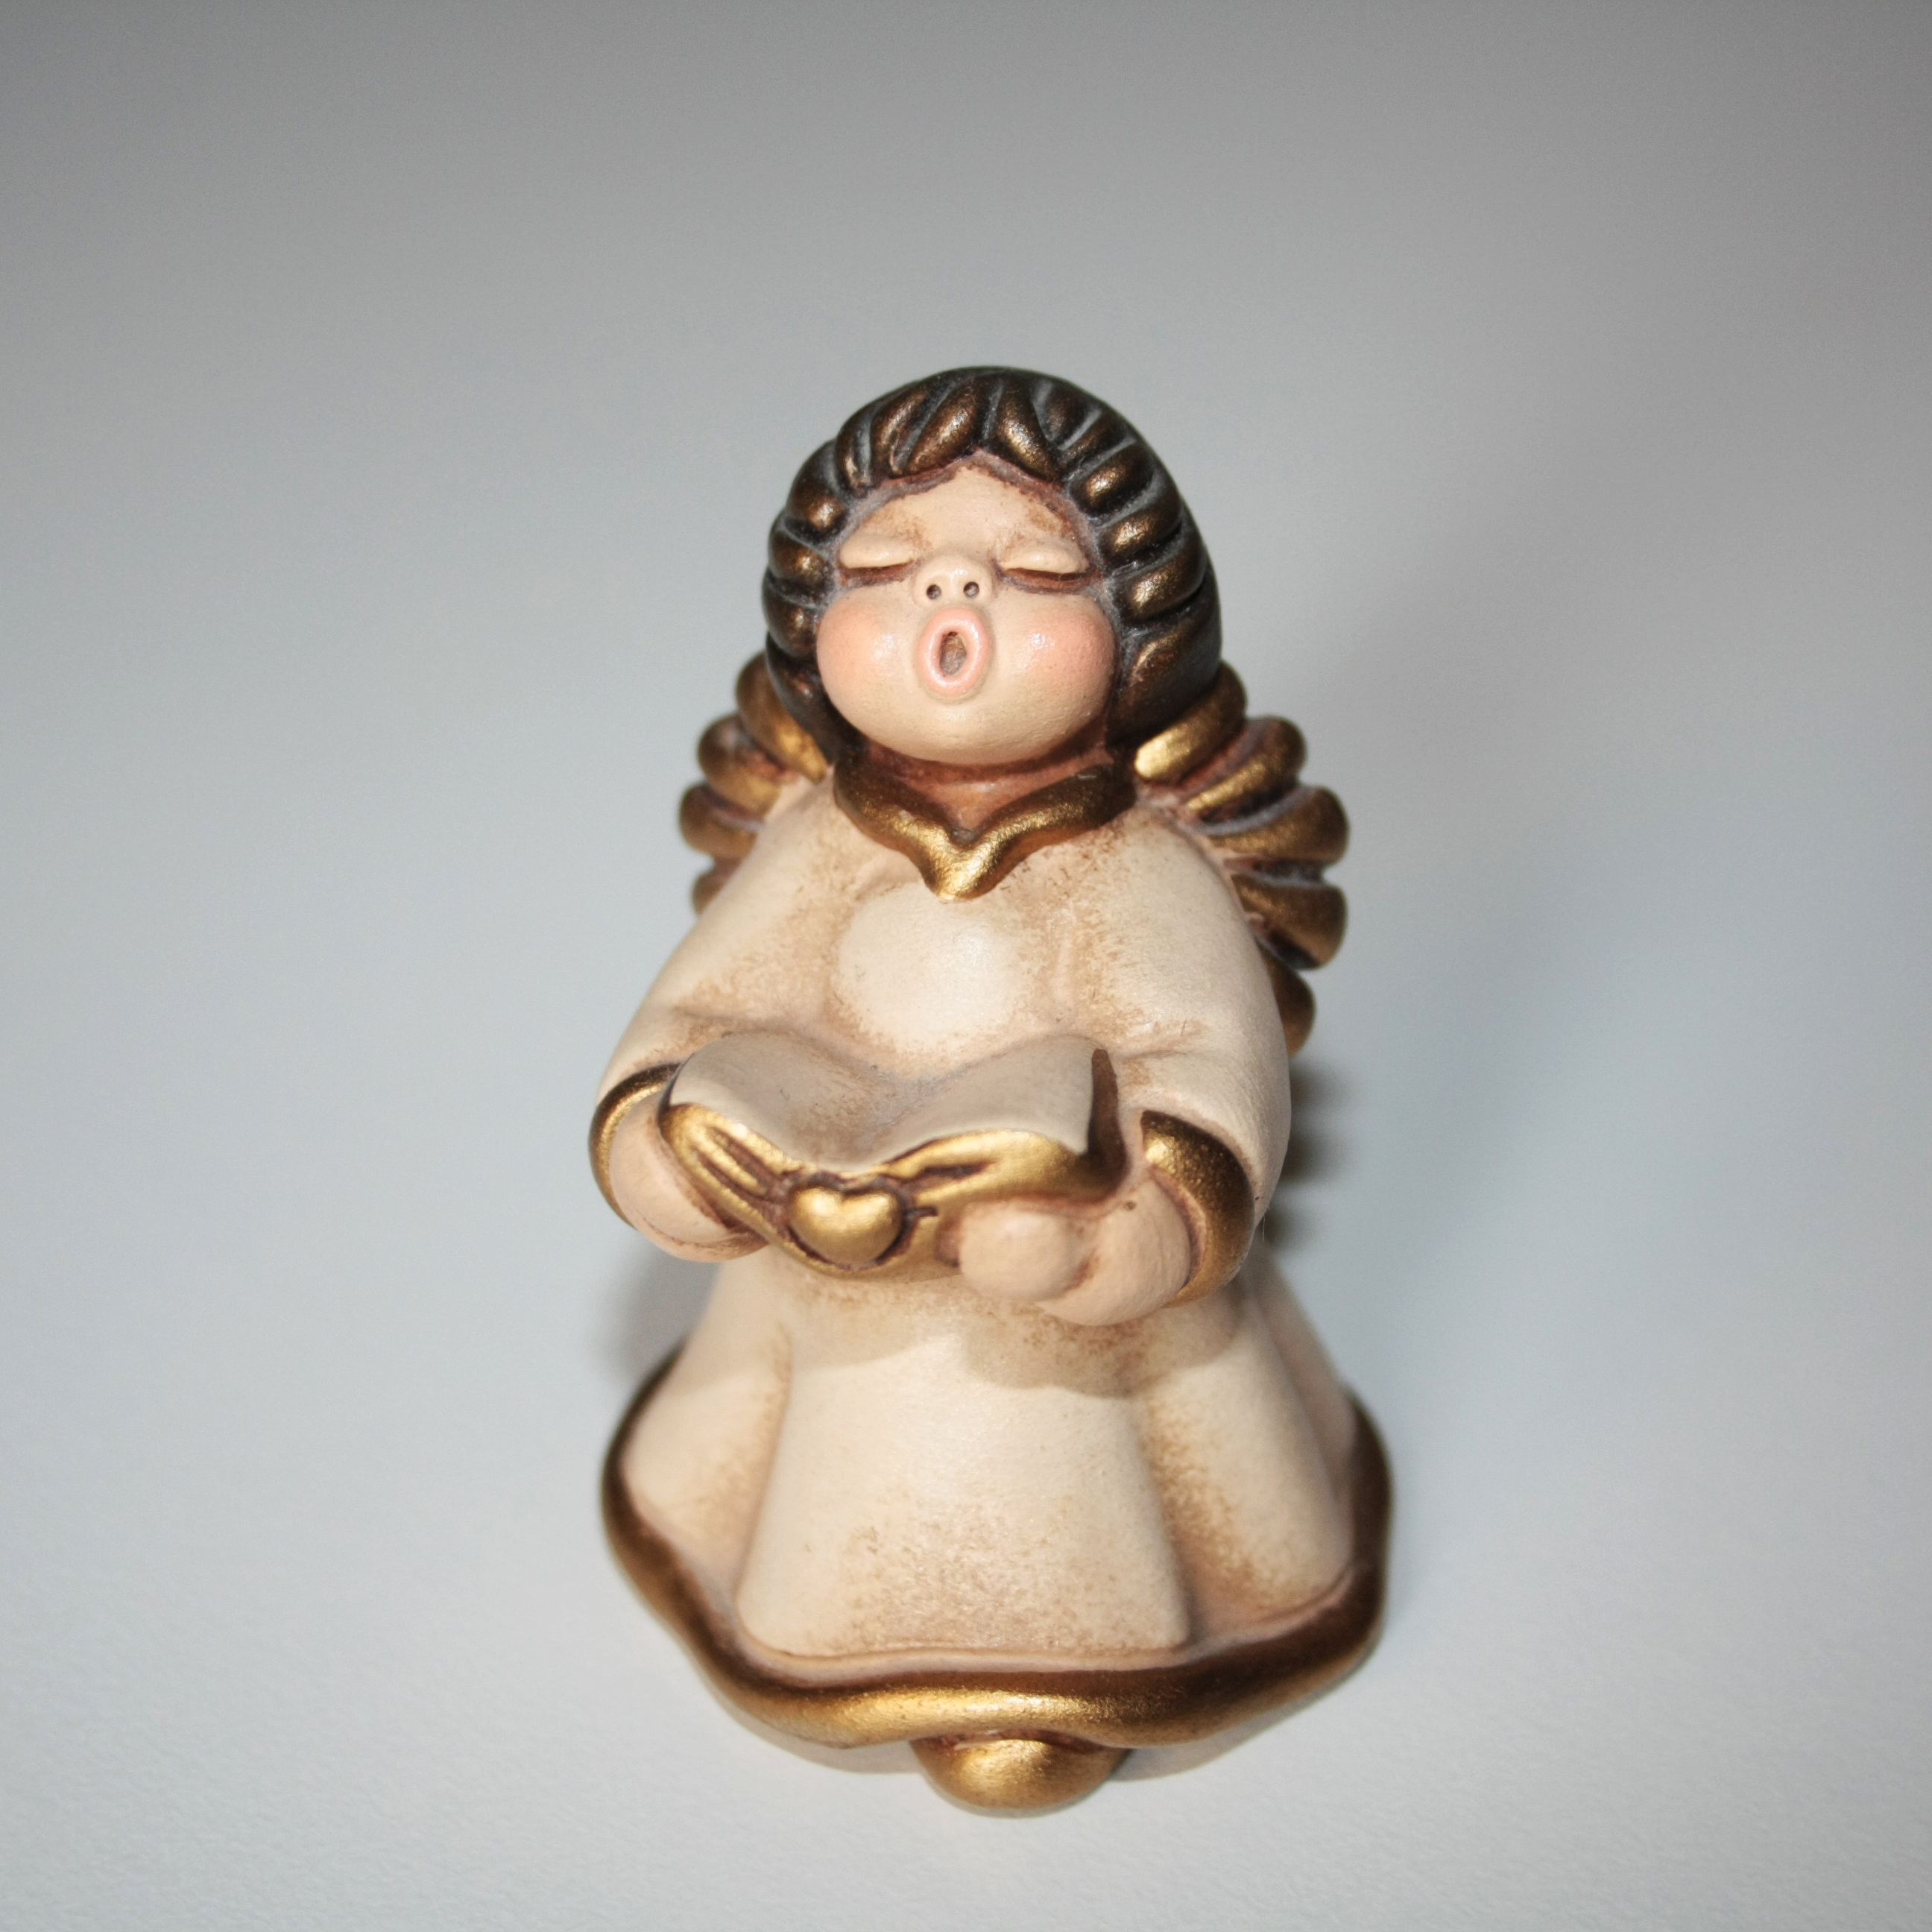
monument, statue, metal, choir, toy, material, ornament, sing, sculpture, angel, figurine, singing, bronze, carving